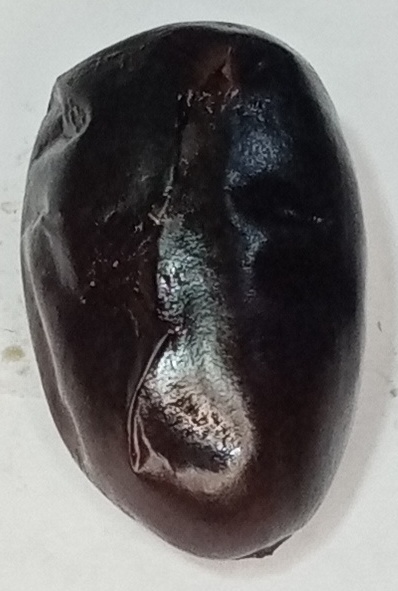
Variety: kupro
Size: large
Grade: grade-1